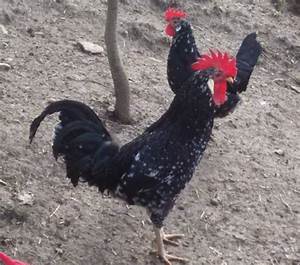
Label: gallina